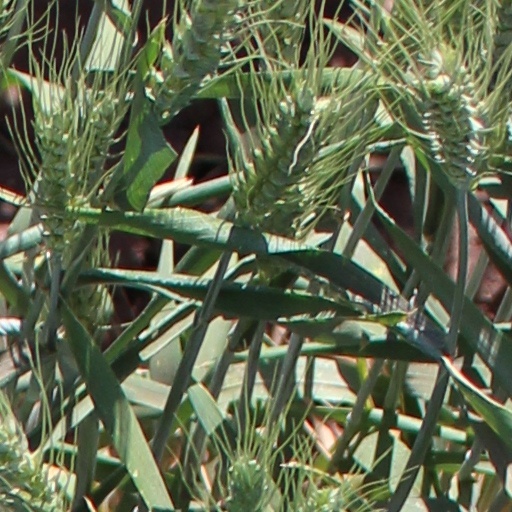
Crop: wheat